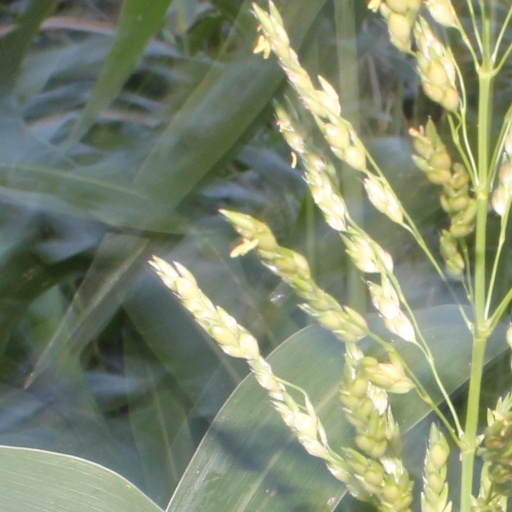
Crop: sorghum